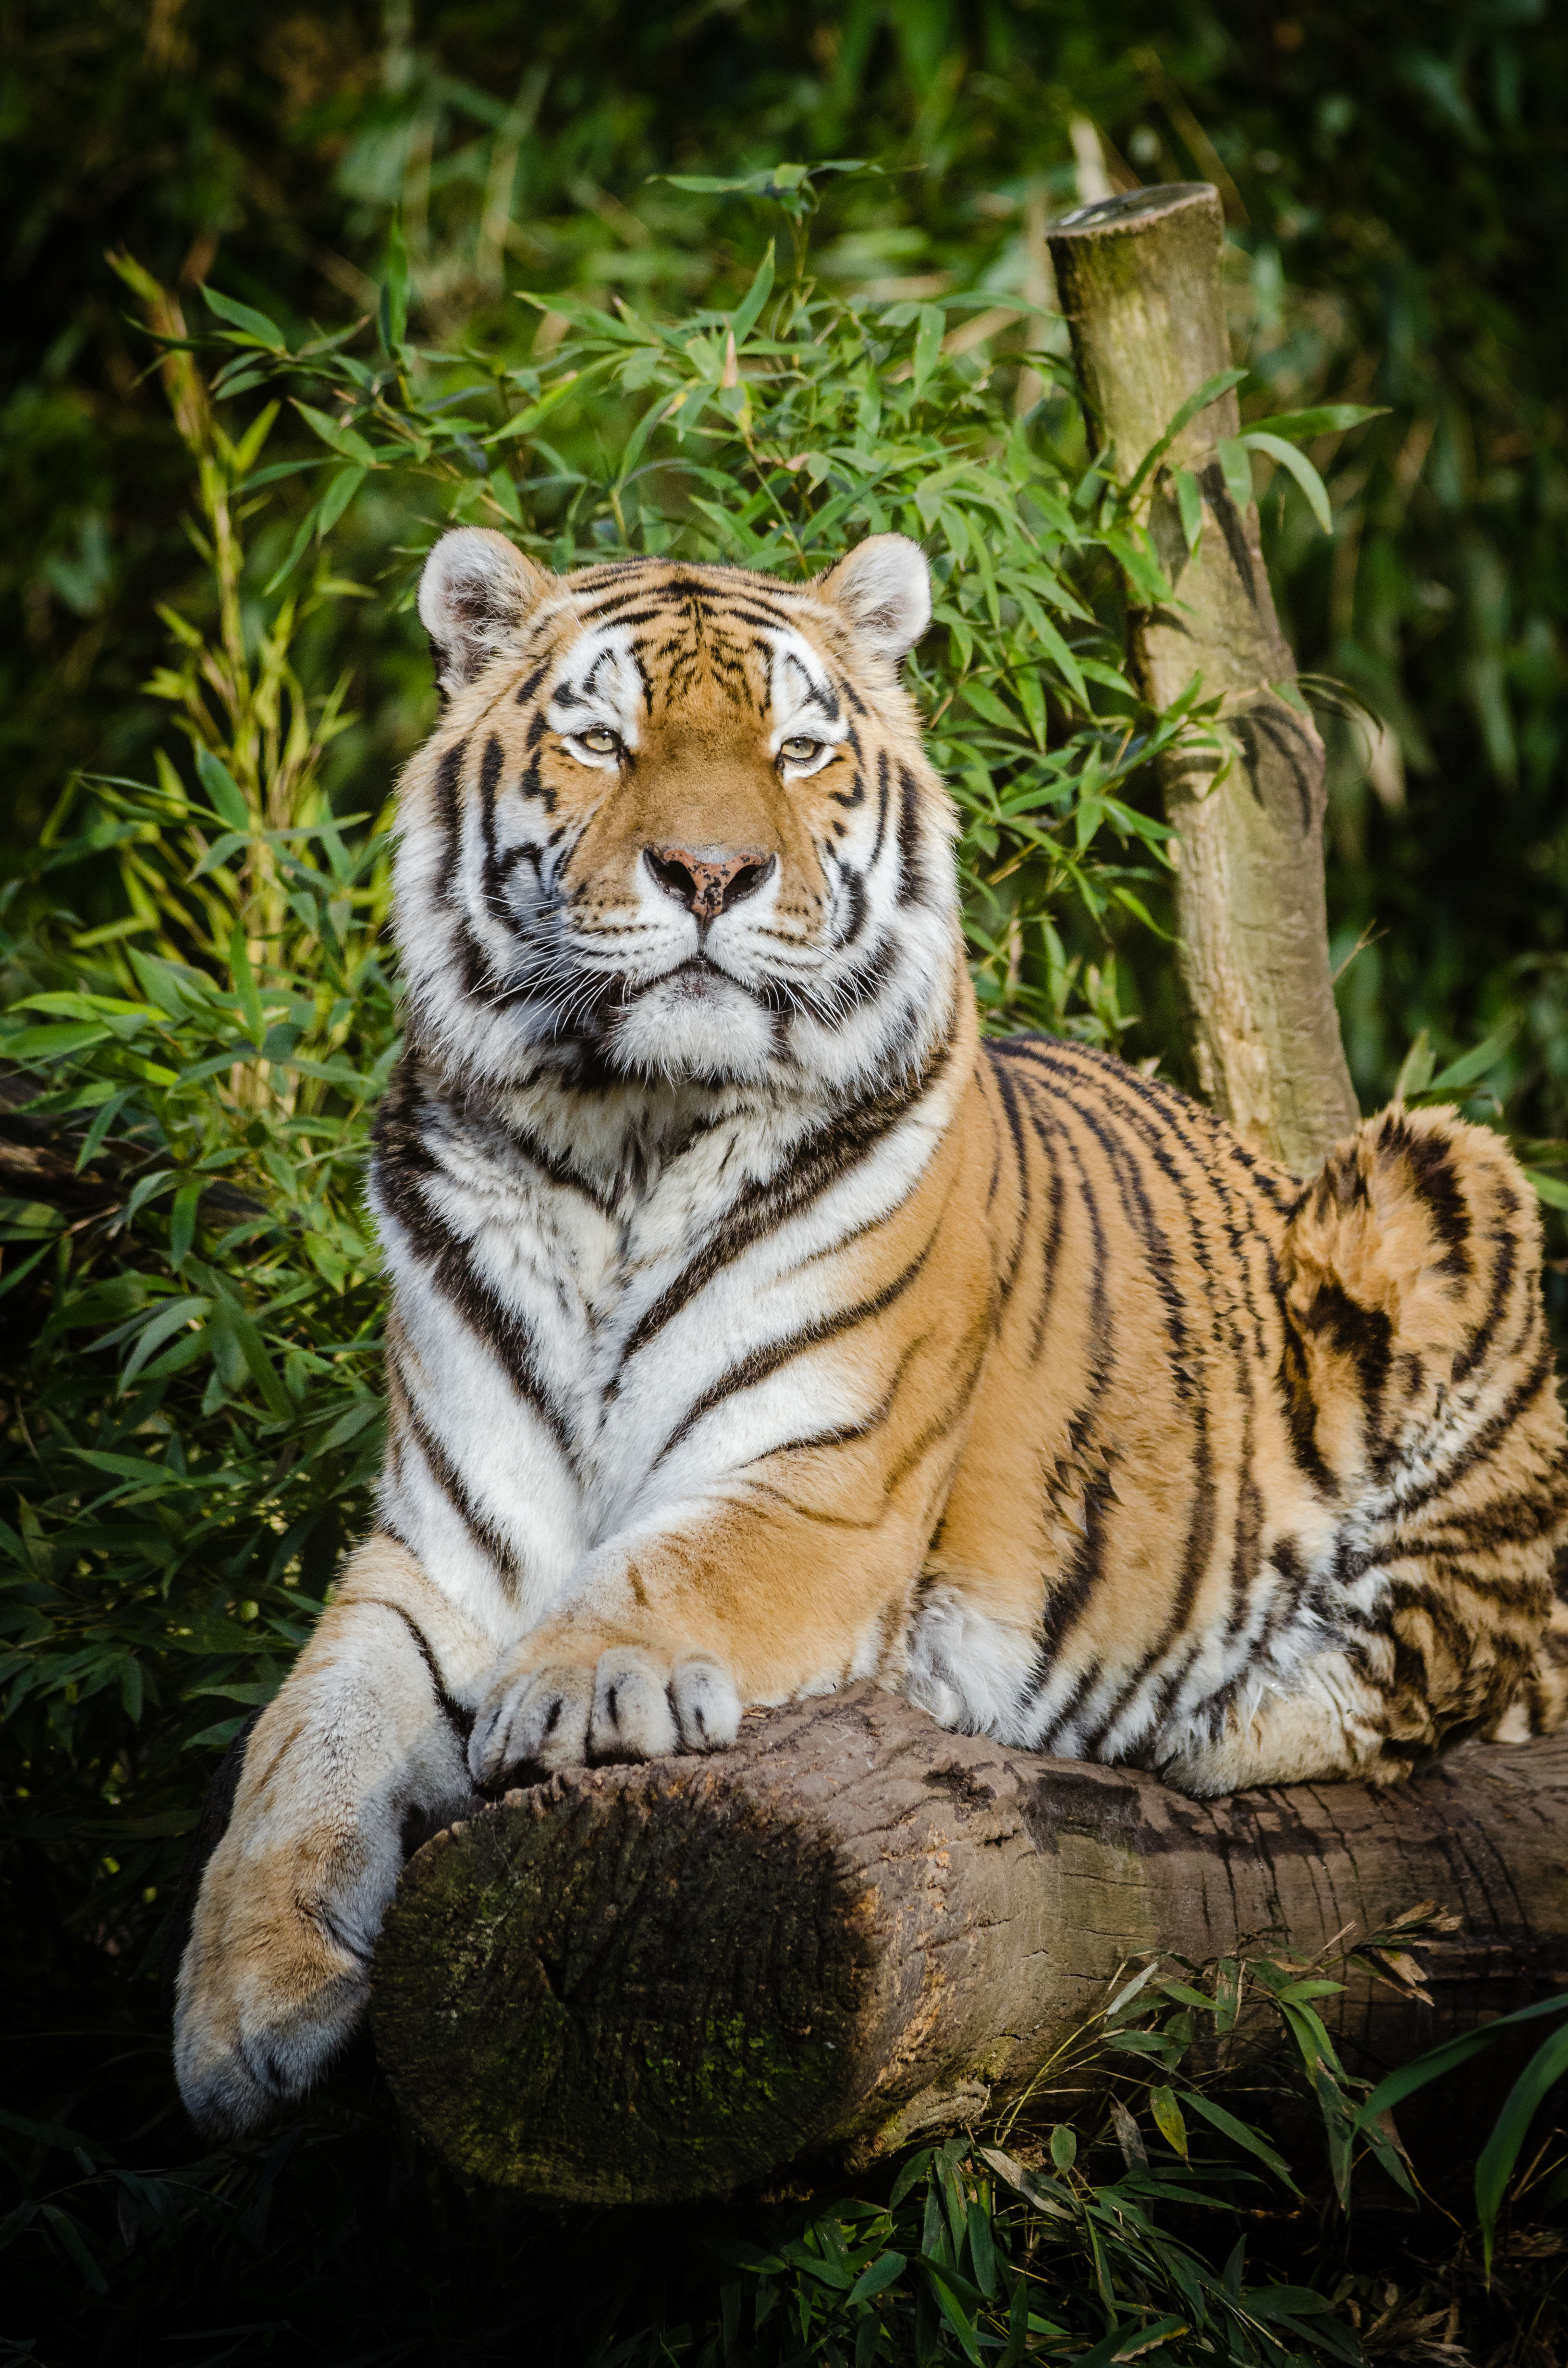
nature, trunk, animal, wildlife, zoo, fur, log, cat, feline, mammal, fauna, plants, big cat, close up, wild animal, tiger, stripes, vertebrate, carnivore, tigris, felidae, big cats, cat like mammal